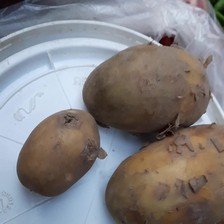
Label: others